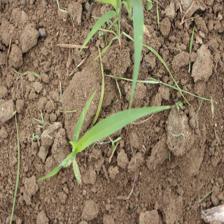
Label: Sorghum